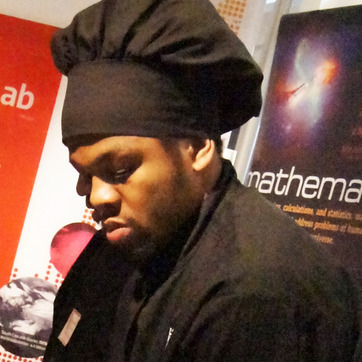
Material: skin